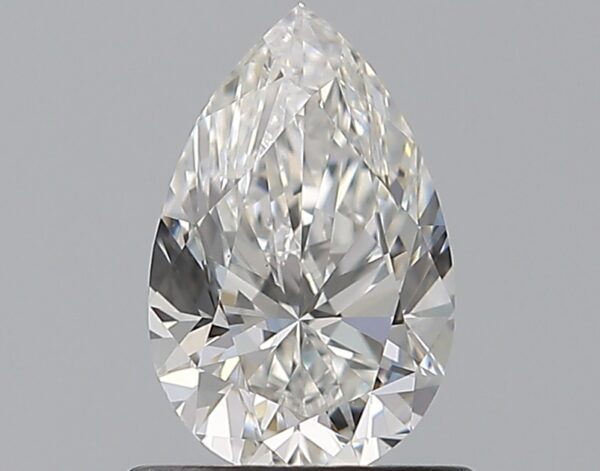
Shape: pear
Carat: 0.72
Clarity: VVS2
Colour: F
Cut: EX
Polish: EX
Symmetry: VG
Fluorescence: N
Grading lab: GIA
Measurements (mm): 7.7 x 4.96 x 3.11